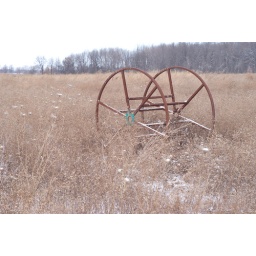
Random rusty equipment and machinery in a field where I take the dogs for a walk.